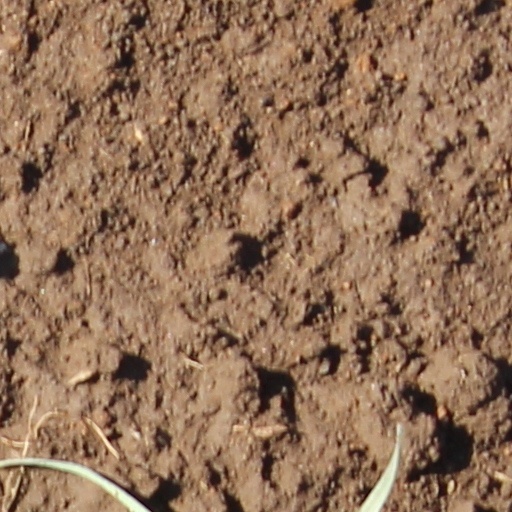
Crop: wheat